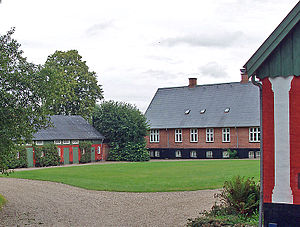
Voer Kloster
Der er ikke noget synligt, men der er udgravet rester af klosteret under gårdspladsen ved Klostermølle
Klostermølle ved Mossø, Vorladegård Sogn, Skanderborg /Århus Amt
Voer Kloster, Vorladegård sogn lå ved Gudenåen ved det nuværende Klostermølle.